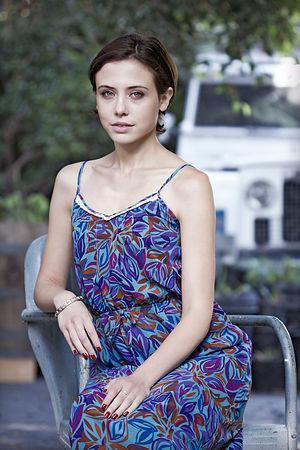
Leïla Ryzvanauna Ismailava, née le 28 juillet 1989 à Minsk, est une journaliste biélorusse, présentatrice d'émissions de télévision musicales et mannequin. Elle a notamment coanimé l’édition 2010 du Concours Eurovision de la chanson junior qui a eu lieu à Minsk, a annoncé les résultats du vote de la Biélorussie à l’édition 2011 et a animé la sélection interne biélorusse pour l’édition 2012.